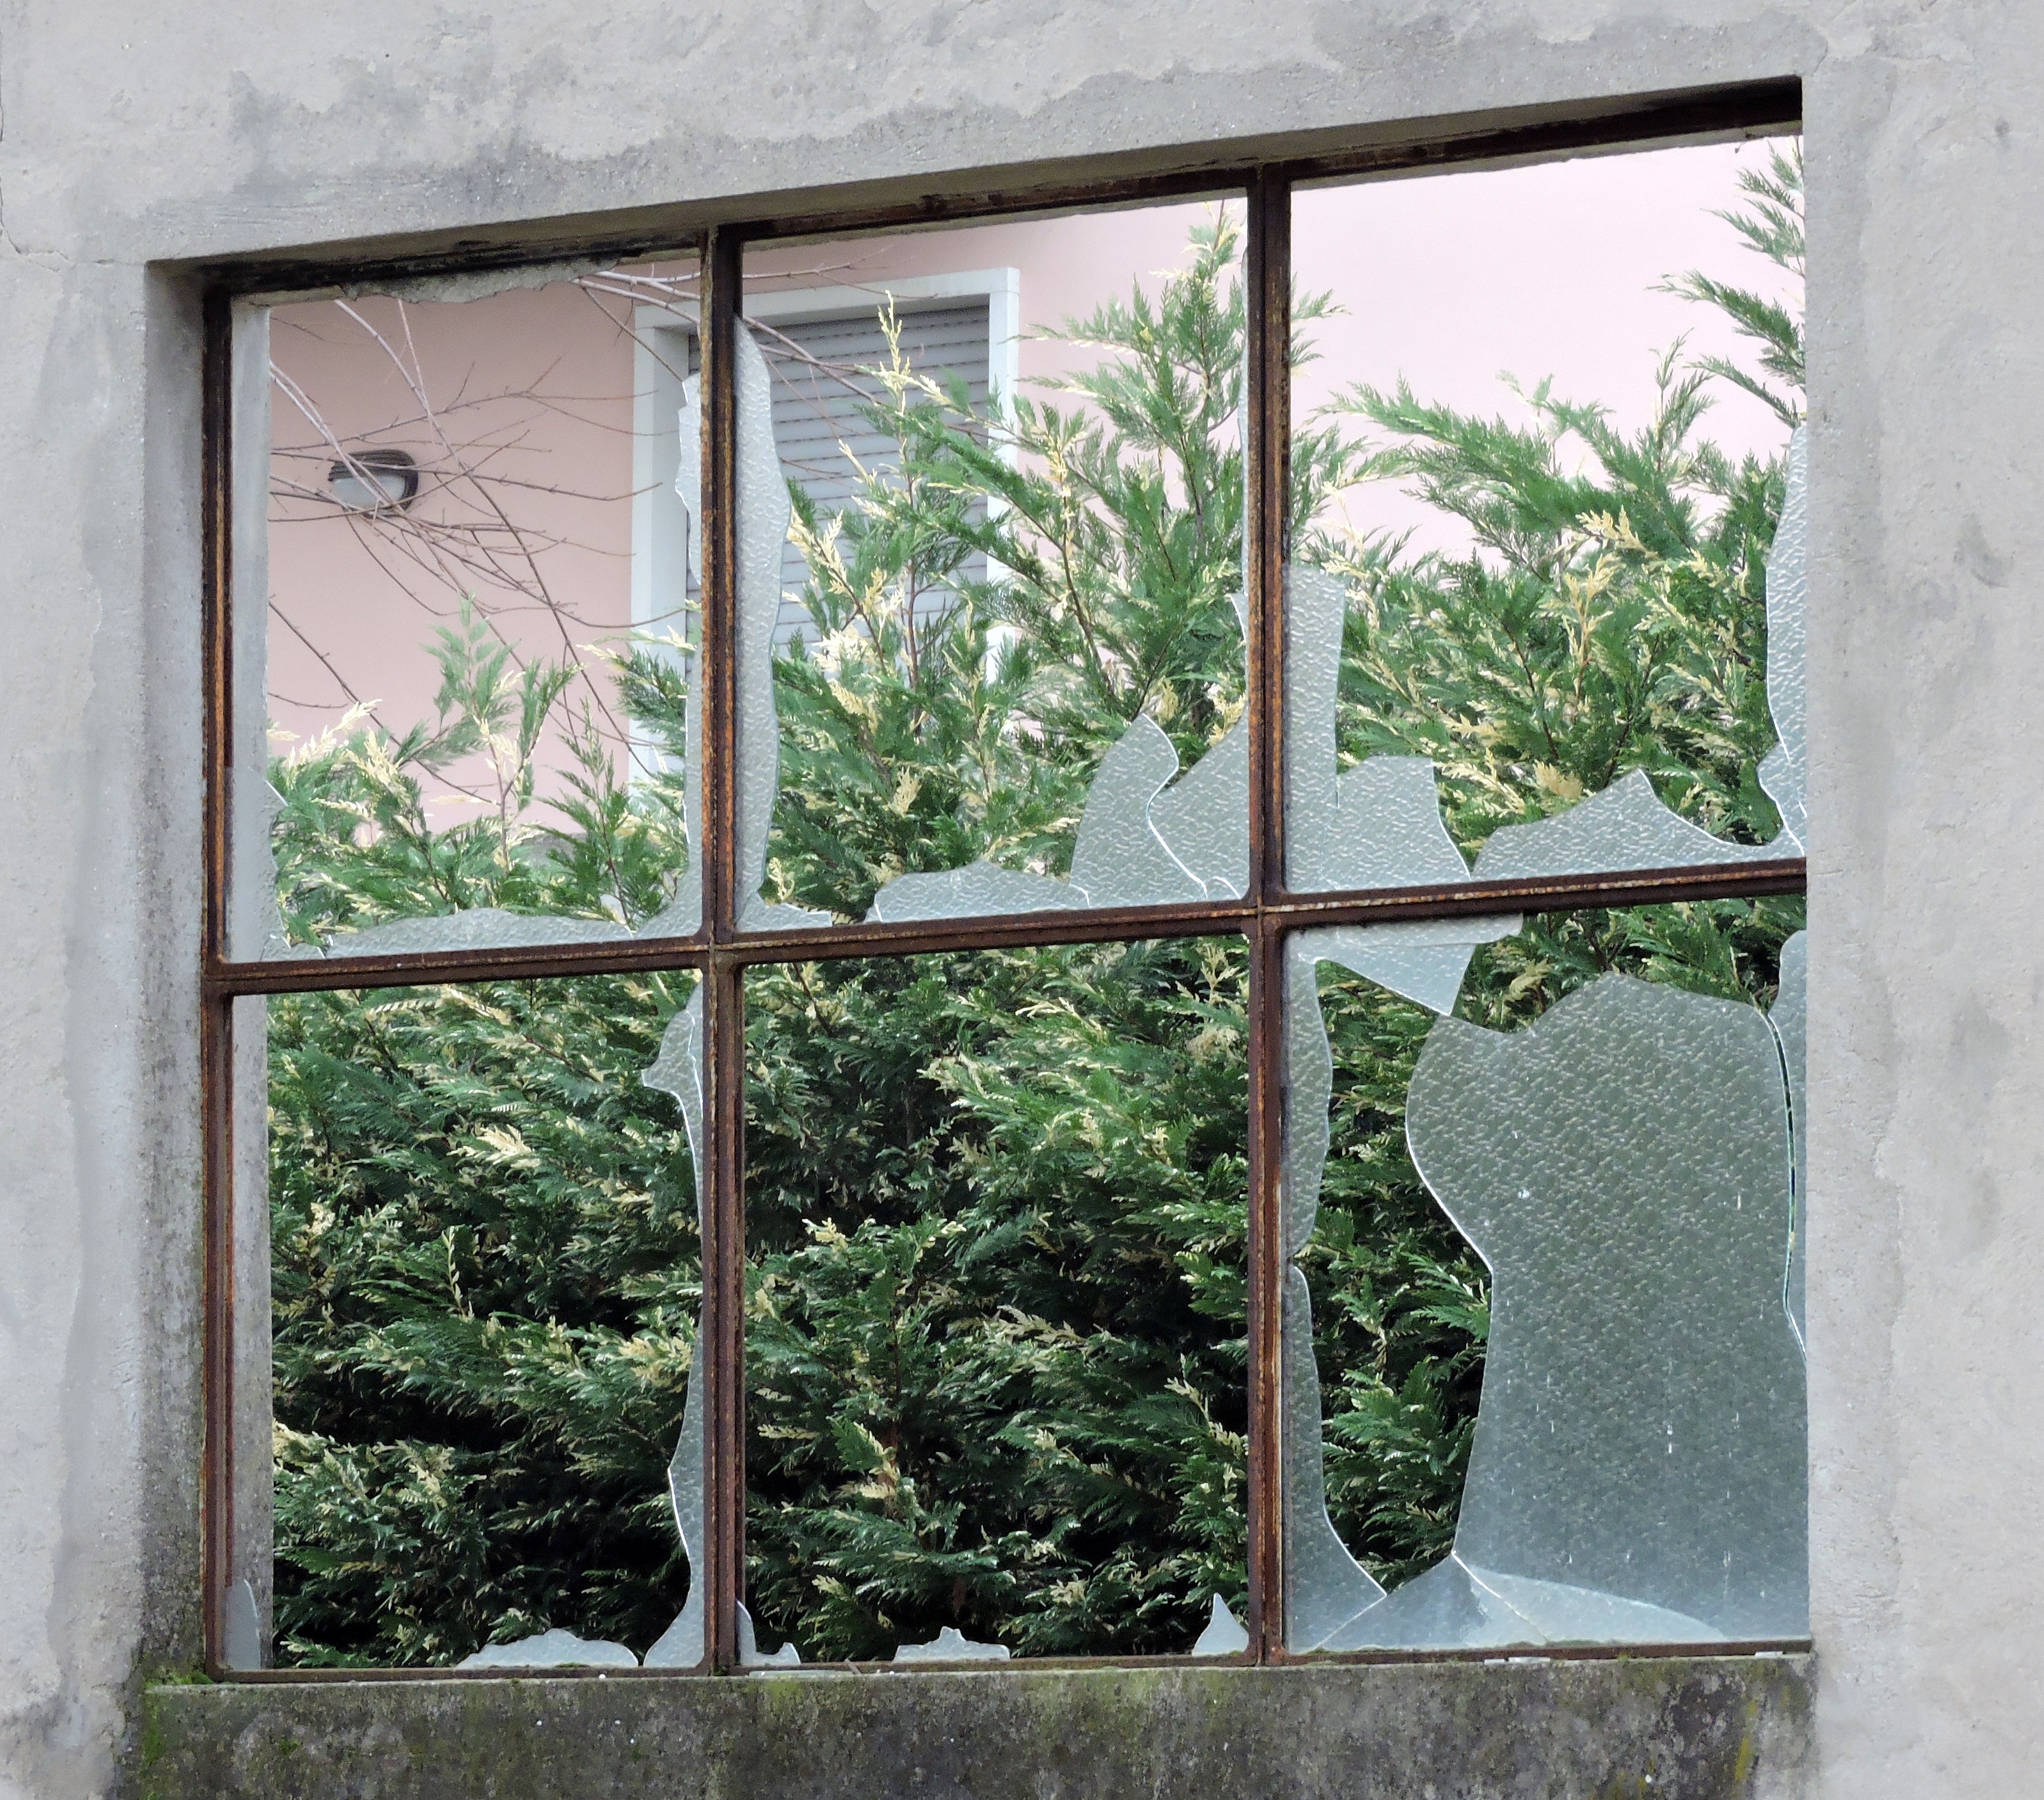
architecture, wood, house, window, glass, wall, broken, facade, door, interior design, sash window